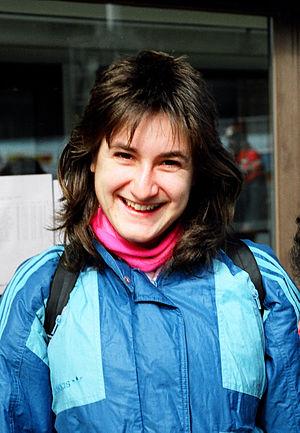
Heike Warnicke, née Schalling le 1ᵉʳ juin 1966 à Weimar, est une ancienne patineuse de vitesse allemande.